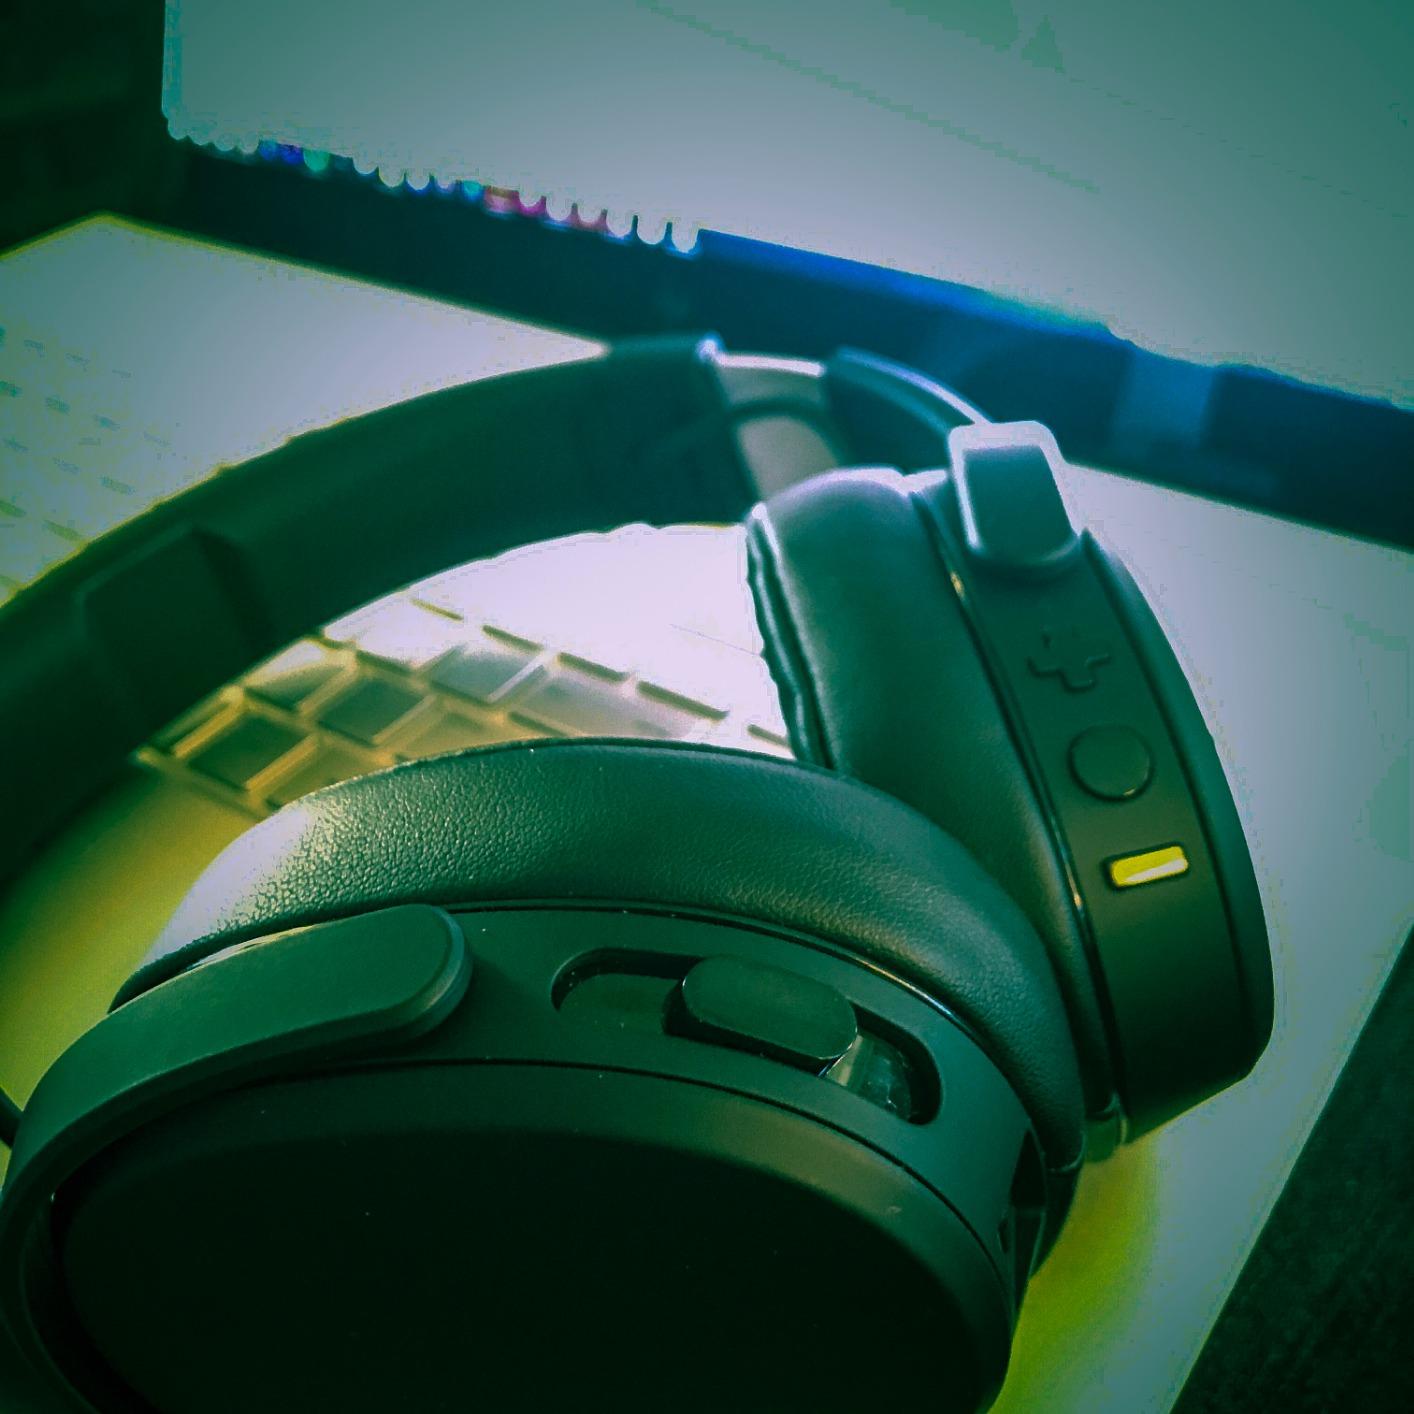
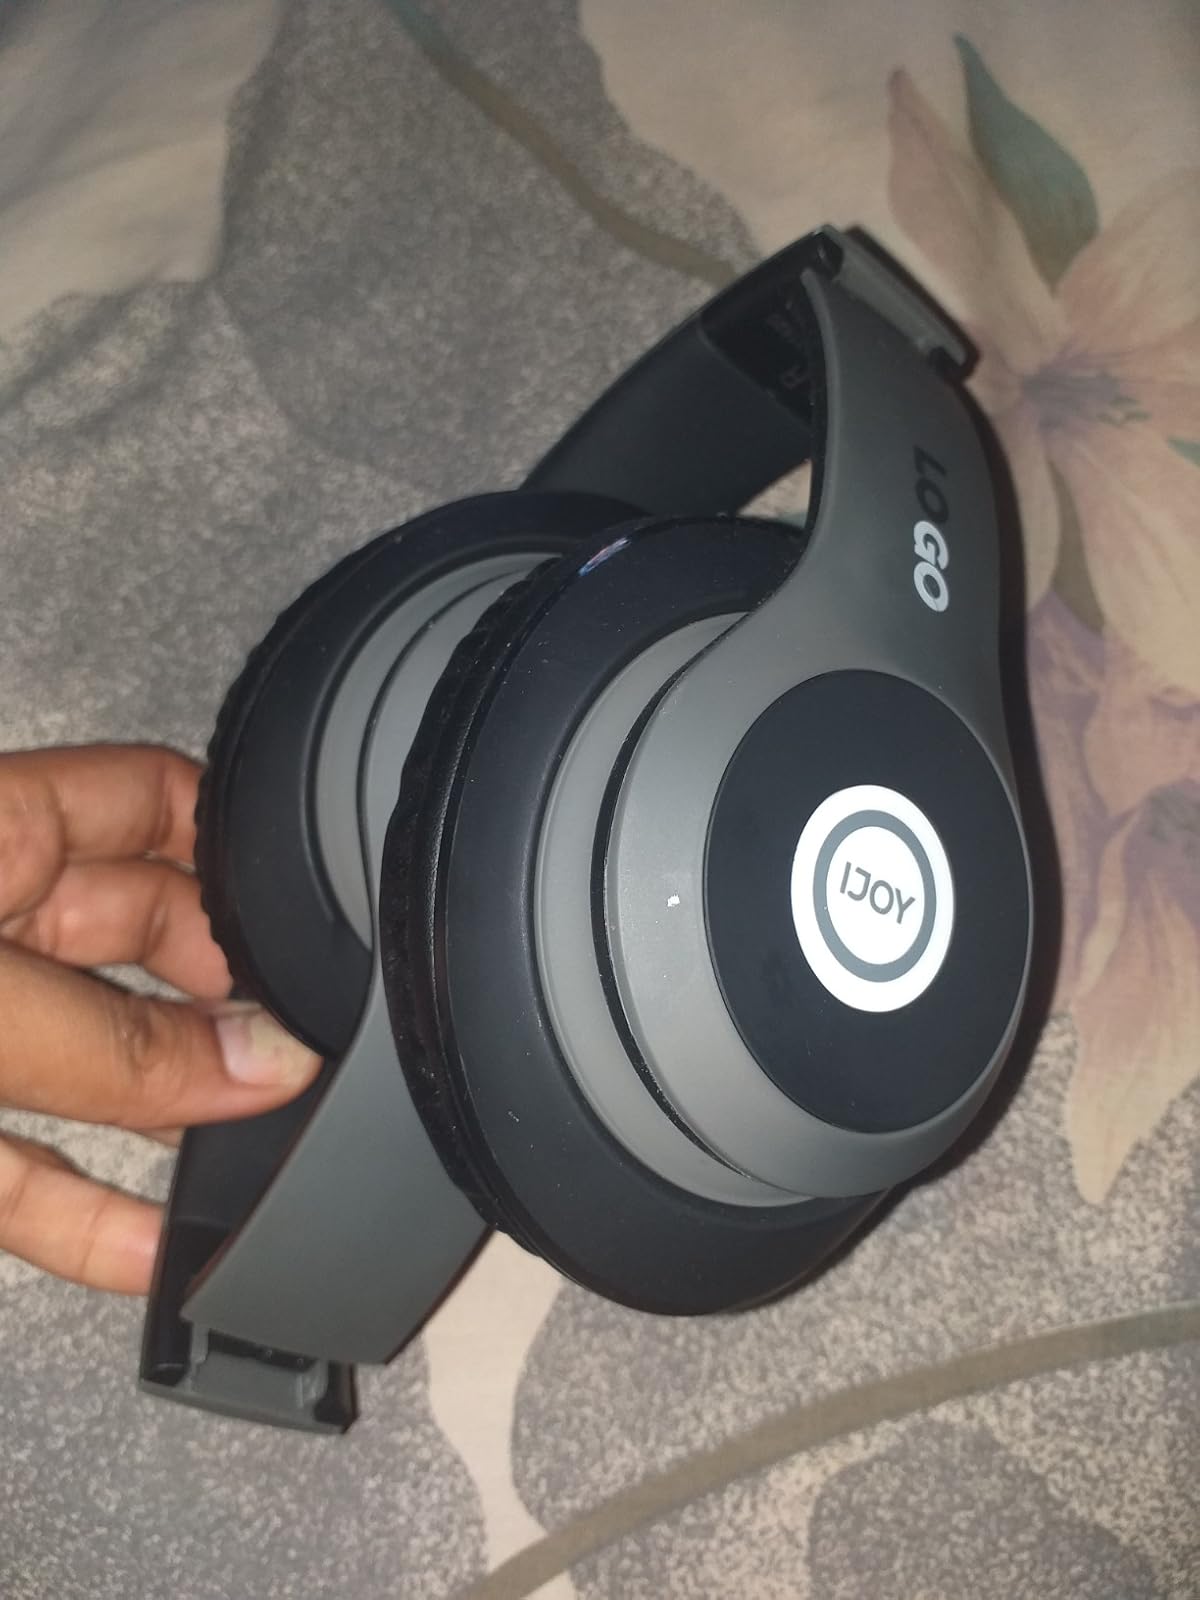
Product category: headphones
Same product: no